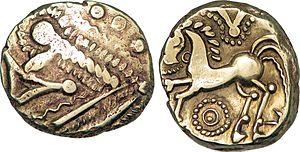
Les Rèmes — latin Remi — étaient un peuple gaulois. Leur nom signifie « les premiers ». Ils ont donné son nom à la ville de Reims.